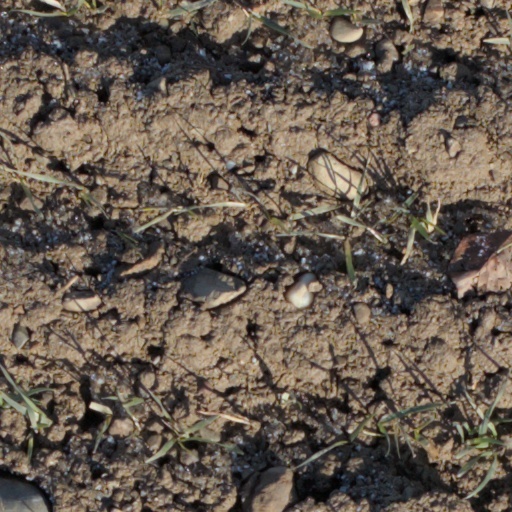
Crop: wheat